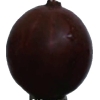
Label: gooseberry